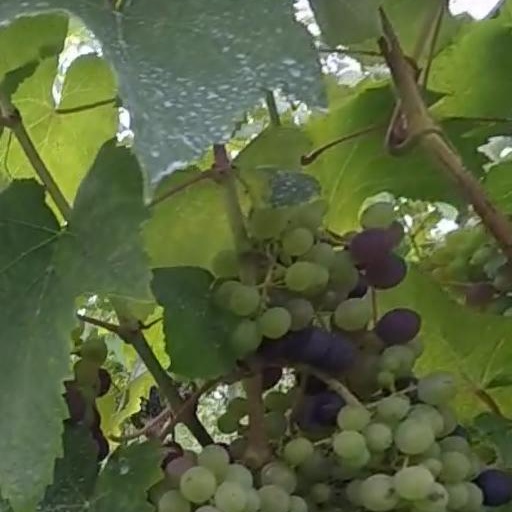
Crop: grape